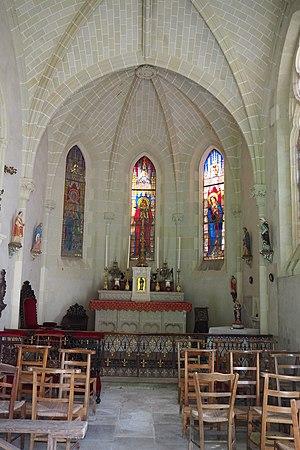
Intérieur de la chapelle
Le château de Grandville est aujourd'hui considéré comme une villa néo-palladienne située à Port-Saint-Père, dans le Pays de Retz, département de Loire-Atlantique, en France. Cet édifice est construit entre 1820 et 1825 par l'architecte nantais Étienne Jean-Baptiste Blon.